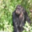
Label: chimpanzee